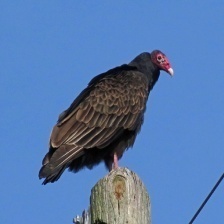
Species: TURKEY VULTURE
Scientific name: CATHARTES AURA
ImageNet parent category: vulture